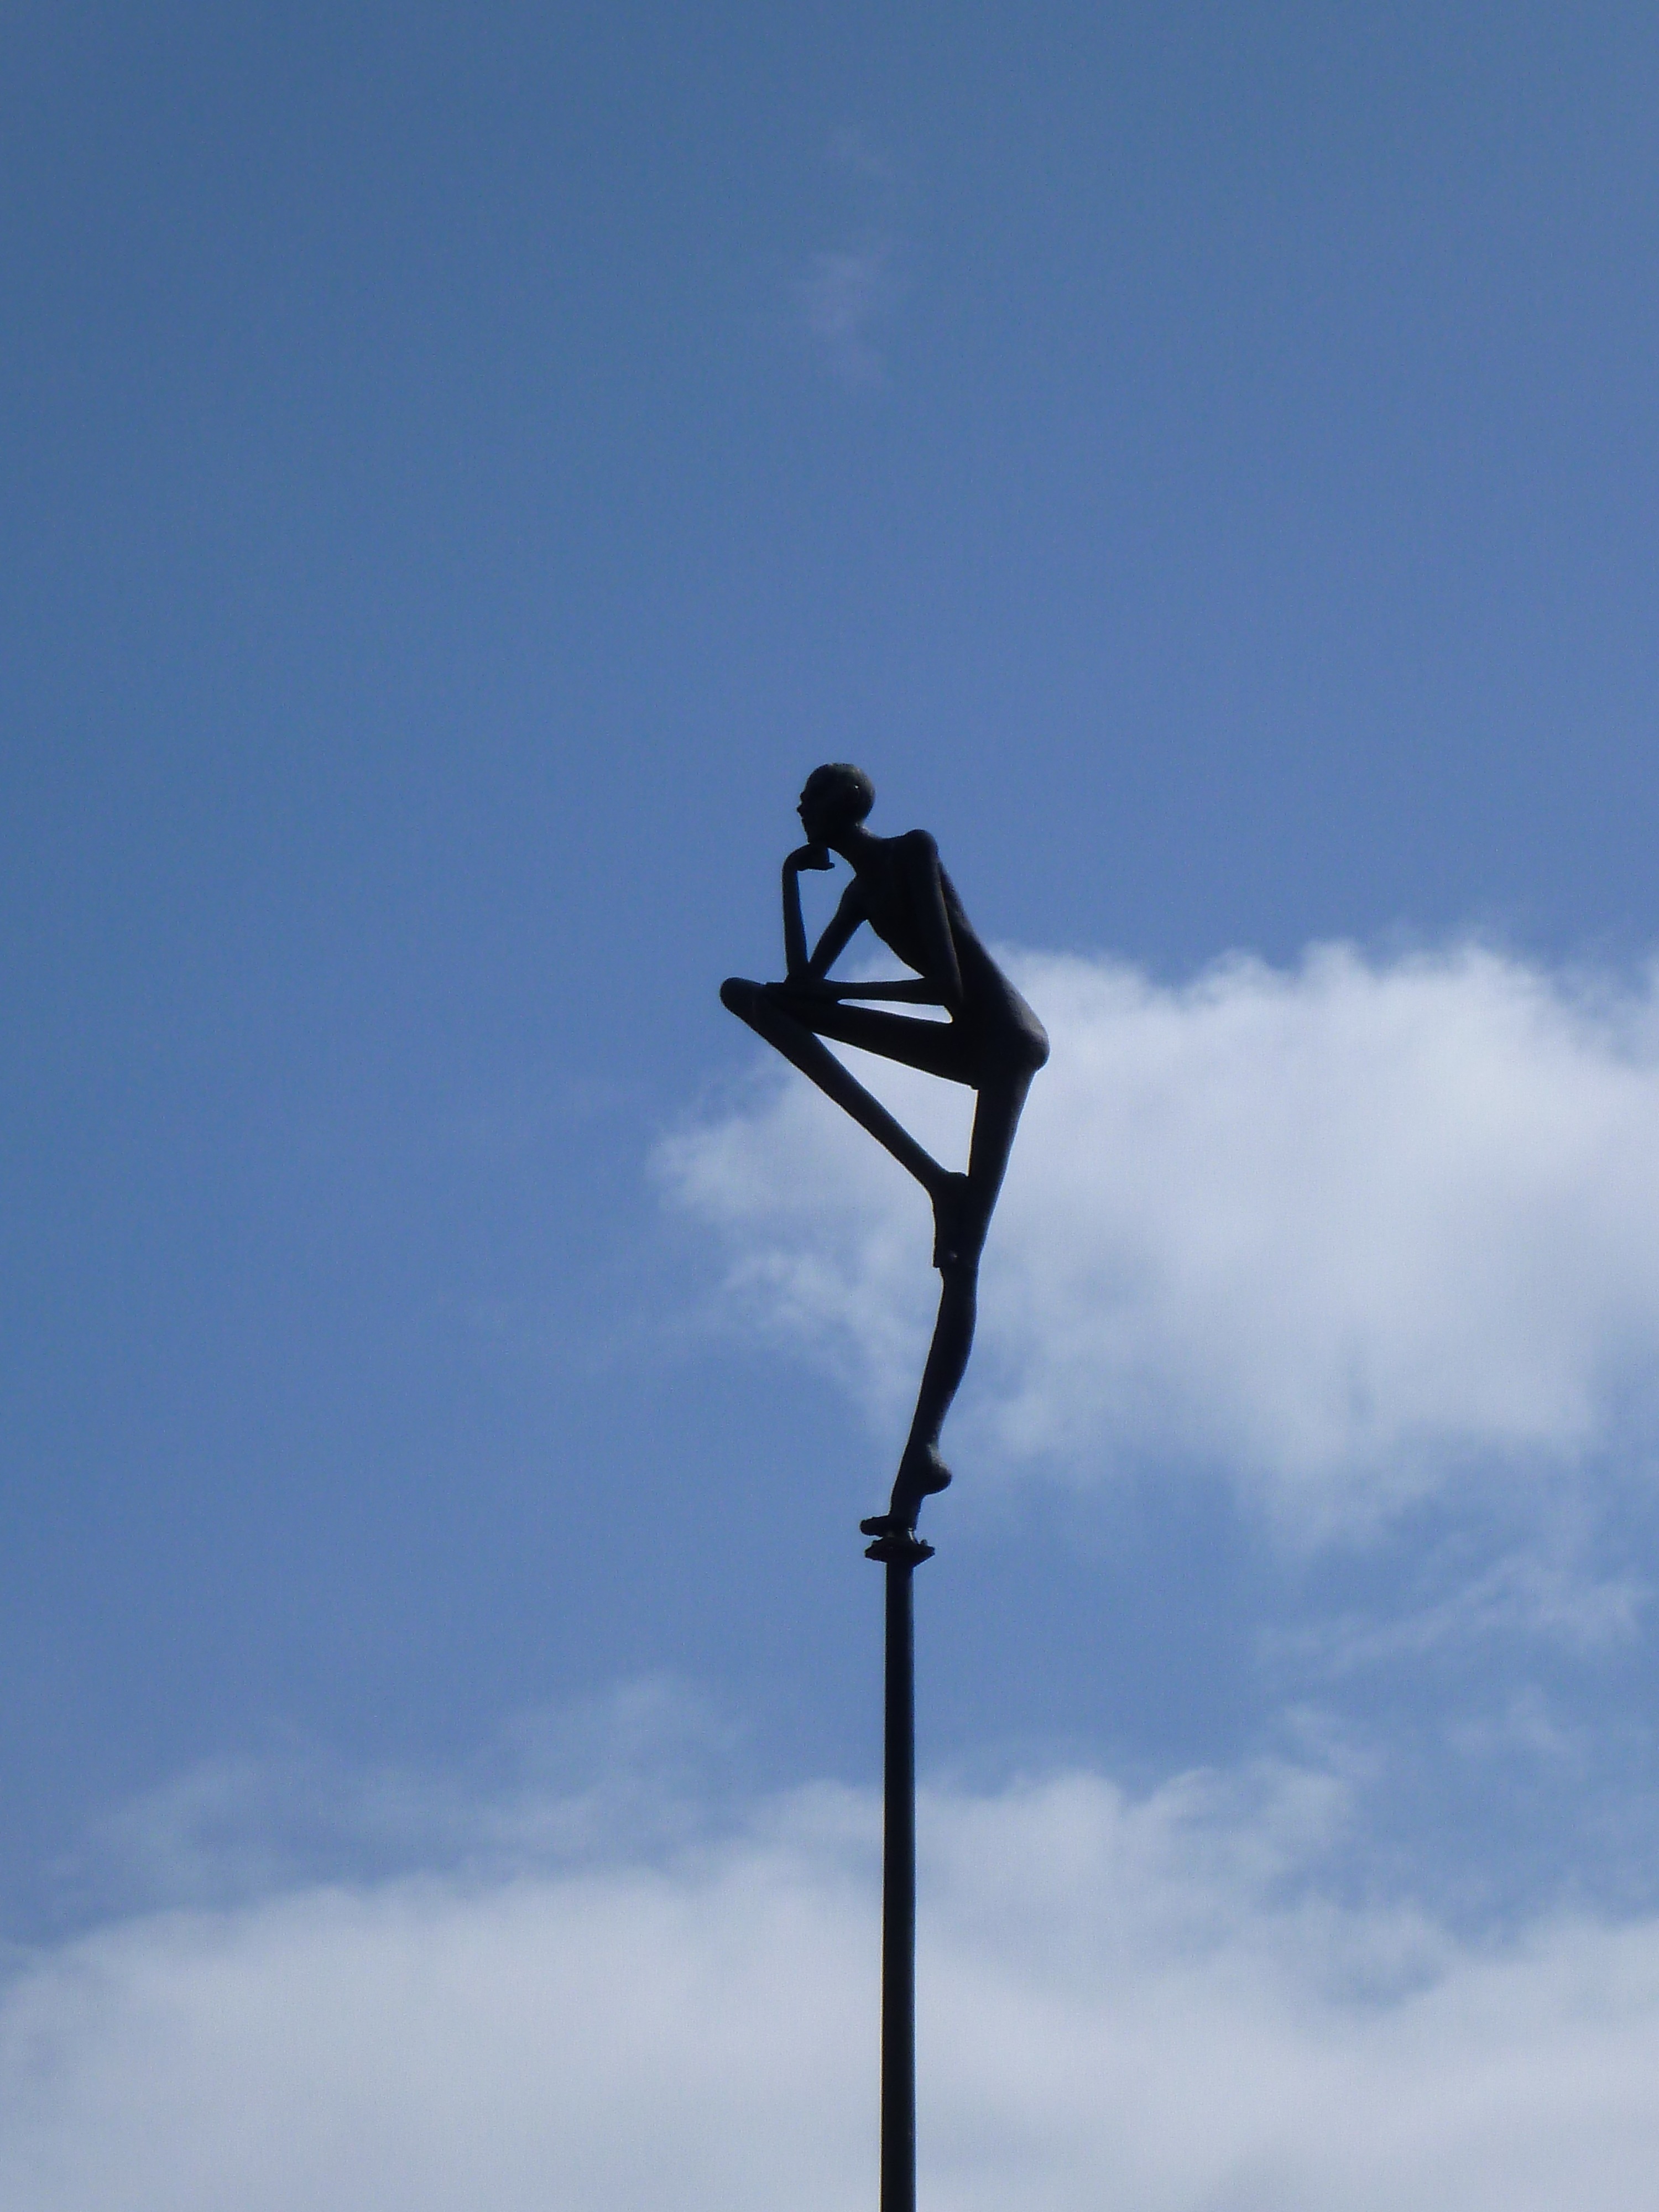
cloud, sky, wind, monument, statue, mast, human, blue, street light, artwork, art, thinker, copenhagen, atmosphere of earth